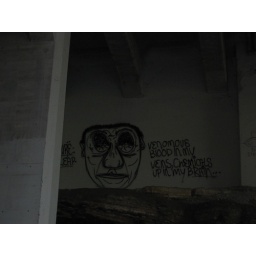
Photos taken walking the Mississippi River from Lake Street bridge to Lock &amp;amp; Dam 1 in Minneapolis.